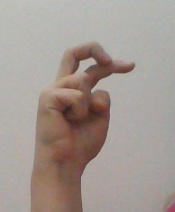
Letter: zay